Gerard Croese

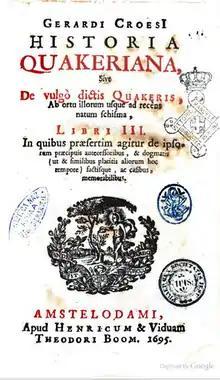
"Historia Quakeriana", title page

Gerard Croese (26 April 1642, Amsterdam – 10 May 1710, Dordrecht) was a Dutch Reformed minister and author. He is now remembered as an early historian of the Society of Friends, with his "Historia Quakeriana" (1695). It is considered sympathetic, in general terms, but neither uncritical nor entirely reliable.